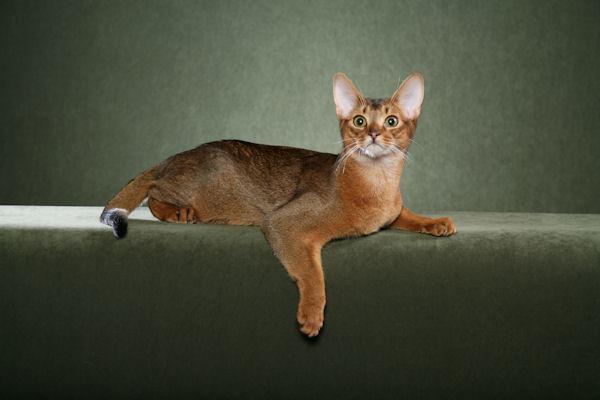
Abyssinian